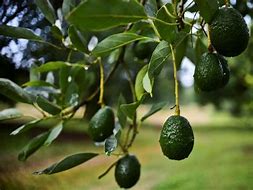
Label: Avocado